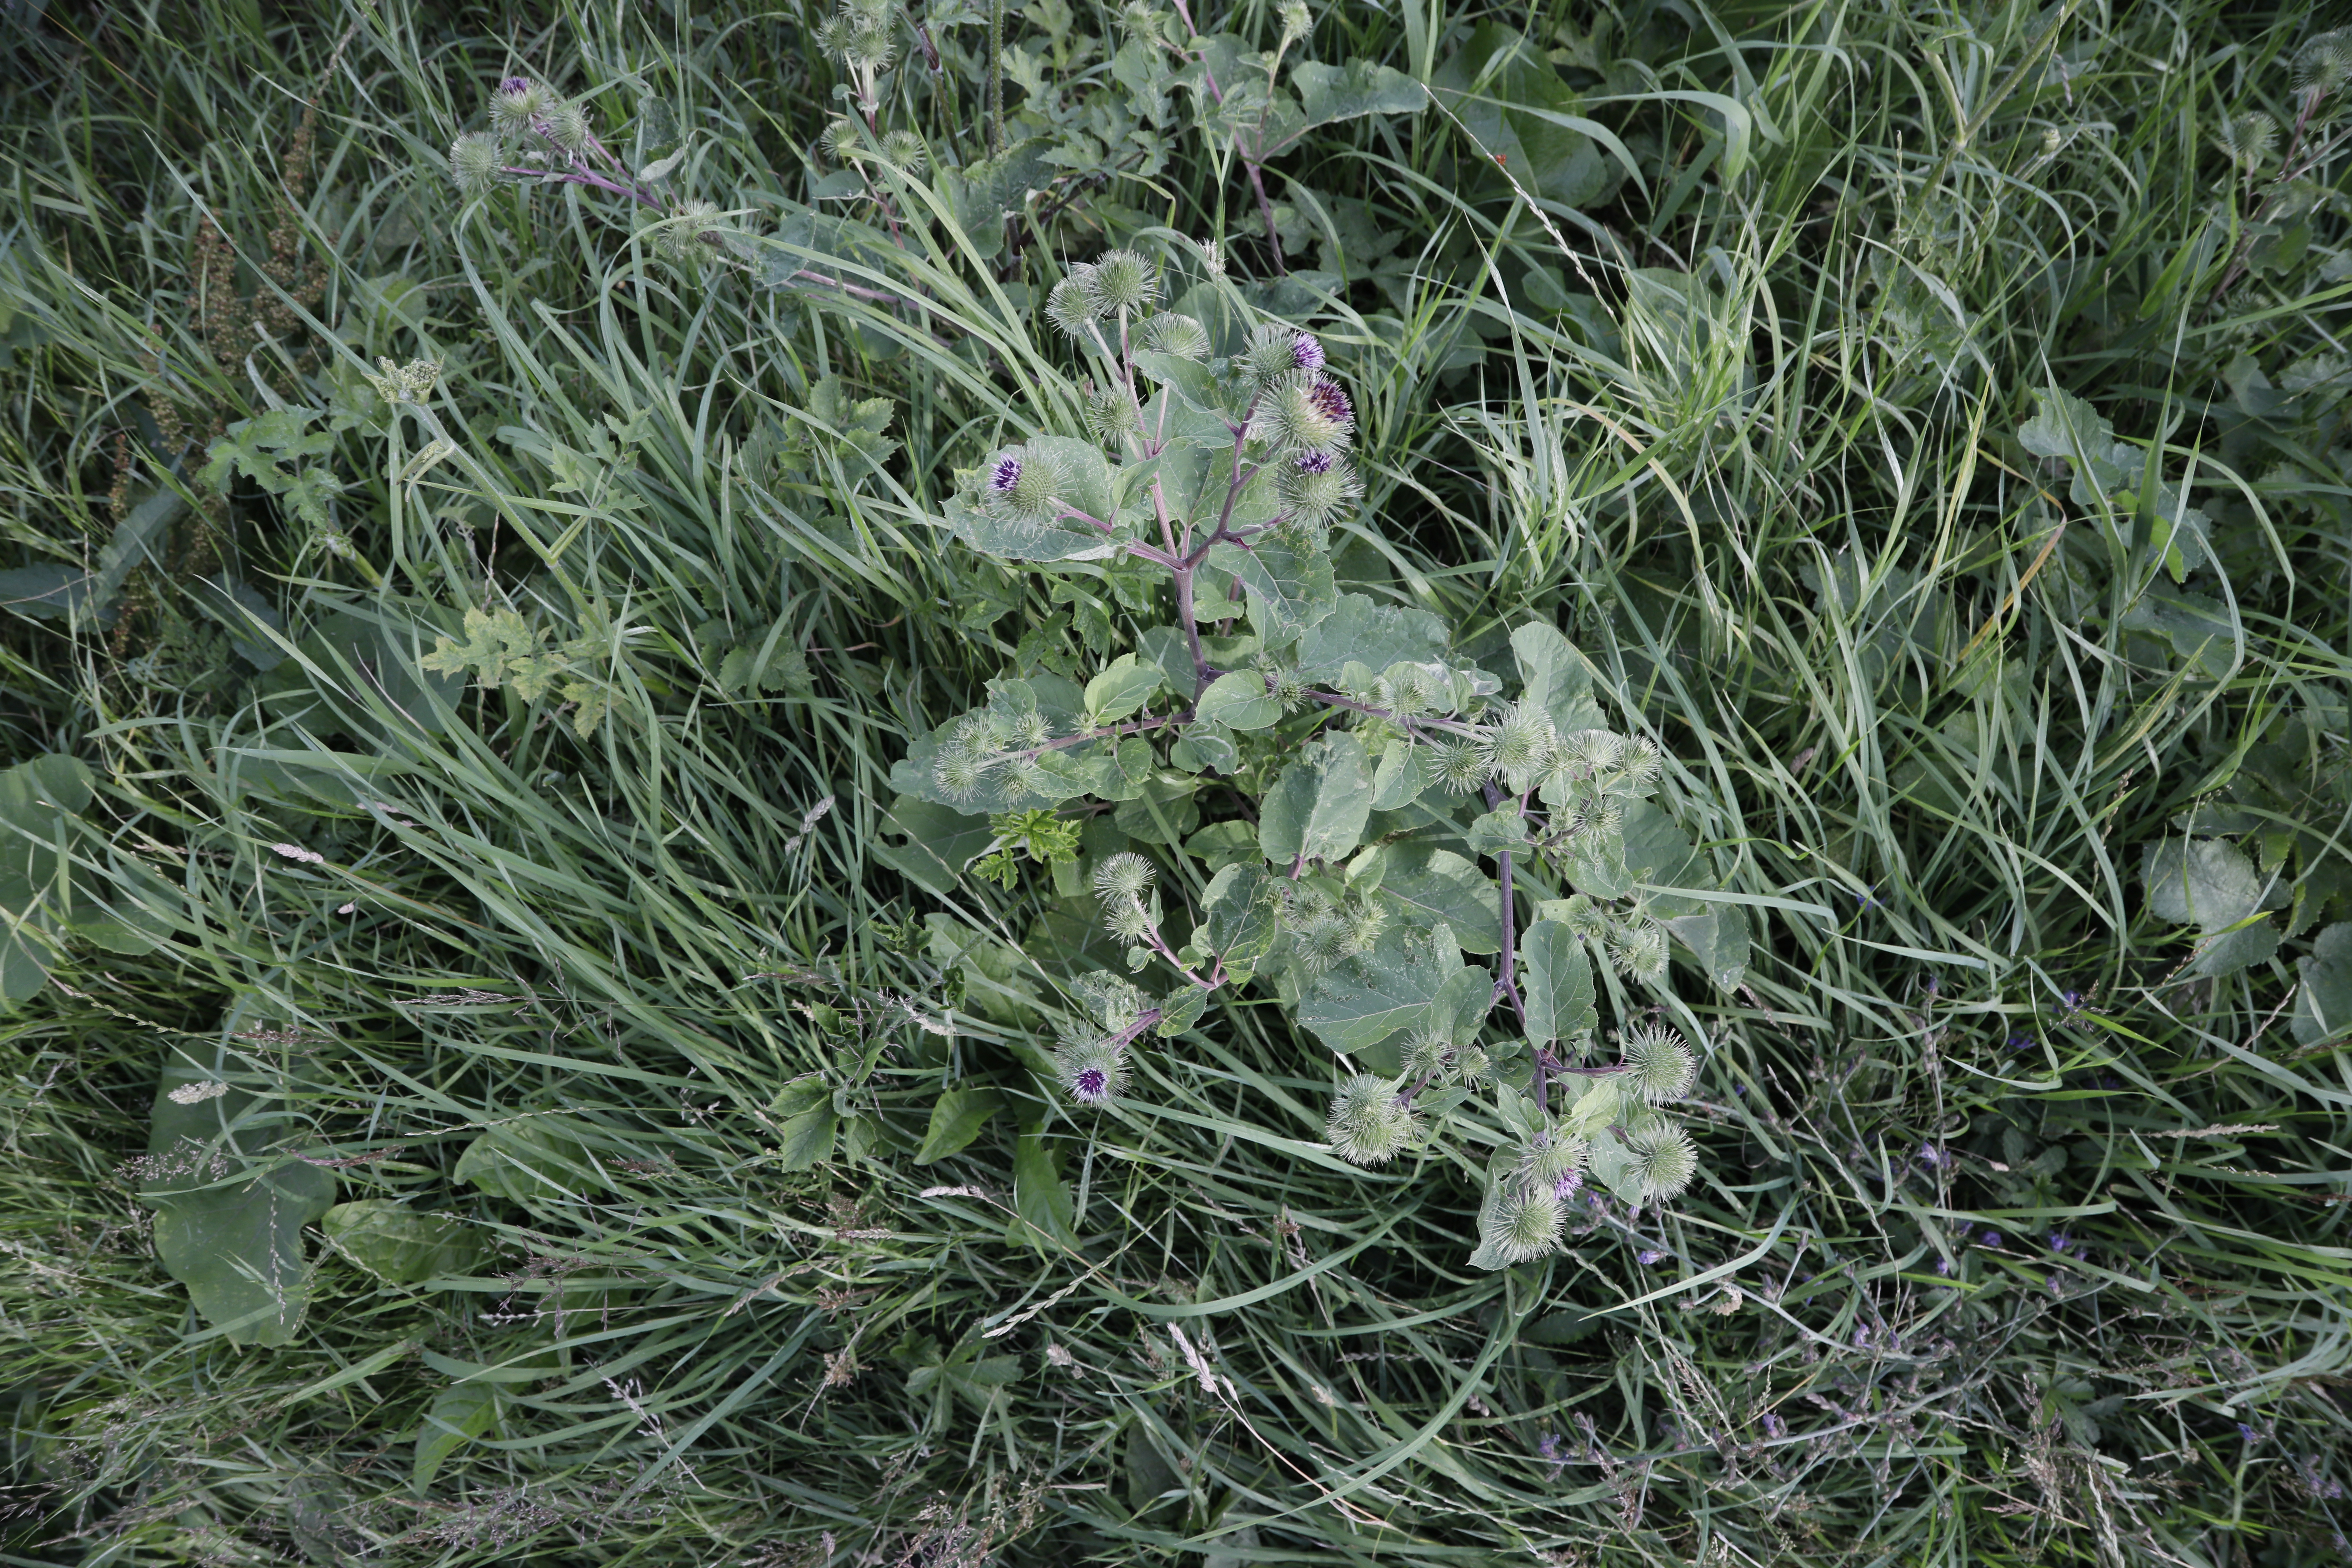
Plant species: Arctium lappa